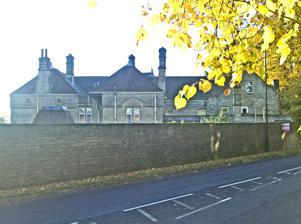
Building: Parkhead Hall
Country: United Kingdom
Year built: 1865
Stately home in England Parkhead Hall Seen from Ecclesall Road South. The best public view of the hall Location within Sheffield General information Status Listed by Blenheim Park Estates Type stately home Architectural style grade II listed building Location Parkhead Sheffield Country England , United Kingdom Owner Blenheim Estates Via Zoopla Other information Parking Yes Website Blenheim Park Estates Seen from Ecclesall Road South. The best public view of the hall. Parkhead Hall , formerly Parkhead House and The Woodlands , is an English country house situated in the City of Sheffield in South Yorkshire . The hall is a grade II listed building and is located in the suburb of Whirlow close to the junction of Ecclesall Road South and Abbey Lane. The hall is difficult to view for the general public, being surrounded by high walls and housing, although a glimpse of its northern side can be seen from Ecclesall Road South. History The building was constructed in 1864 - 65 by the architect John Brightmore Mitchell-Withers (1838-1894) for his own use. It was originally named The Woodlands and Mitchell-Withers created the house as a Gothic fantasy with carved human heads looking out from the eaves and the front door. The dining room was panelled with oak taken from the long gallery of Sheffield Manor . The grounds were landscaped with many trees and included kitchen gardens , orchards, stables, a carriage house and harness room. Withers-Mitchell lived at The Woodlands with his wife Lise and by 1871 they had three children, the oldest of which, John, would also become a well-regarded architect like his father. John Mitchell-Withers senior died at the young age of 56 in 1894 and in June 1898 The Woodlands was sold to Sir Robert Hadfield , the metallurgist and owner of the vast Hadfields steel foundry in the east end of Sheffield. Upon purchasing the house, Hadfield commenced on a series of extensive modifications between 1900 and 1903 using the architects R.G. Hammond and Wyngard, Dixon & Sandford. A two-storey extension was added comprising a billiard room, a library, two additional bedrooms and a bathroom. He also renamed the building Parkhead House. Hadfield owned the house for over forty years, staying there until 1939, a year before his death. Parkhead House was purchased in 1939 by Sheffield Corporation who had for some time been looking for a suitable house which could be used as Judges’ lodgings after the opening of the Assizes Courts in the city. The Corporation paid £6,750 for the property, however the outbreak of World War II prevented their use for the intended purpose and during the conflict the house was the headquarters of No. 33 Group RAF Balloon Command which was responsible for all barrage balloons and their sites in the industrial Midlands between March 1939 and September 1944. The entrance gates on Ecclesall Road South. Modern times After the war Parkhead House reverted to the ownership of Sheffield Corporation and in 1948 was modified and opened as a nursing home for 35 elderly men. The house remained as a home for the elderly until 1988 when it became surplus to requirements and was put up for auction with four acres of land. The house was quite rundown when It was purchased in June 1989 for £1.2 million by the Facia Group, the retail empire headed by Sheffield businessman Stephen Hinchliffe . The house became the headquarters of the Facia Group and was restored over a number of years with the name being changed again to Parkhead Hall. June 1996 saw the financial collapse of the Facia Group. The Serious Fraud Office and officers from South Yorkshire Police raided Parkhead Hall in August 1996, taking away vanloads of documents as part of a criminal investigation into the finances of the group. Stephen Hinchliffe was declared bankrupt in March 2001 and Parkhead Hall was confiscated and sold back to his bank. In 2003 the house was purchased by Andrew Hogg, director of several companies connected to camping, caravanning and outdoor activities, including Towsure and Campsure. Mr. Hogg turned the house back into a family residence. In early 2012 the house was once more up for sale with a potential selling price of £4 million. As of December 2013 [update] , the house is still for sale. Architecture Parkhead Hall is constructed from squared stone with ashlar dressings, the light coloured exterior stone complements the pink roof tiles. There are three distinctive side wall chimney stacks along with the three on the roof. The windows are mainly casements . The extensive gardens of the original house have been gradually reduced over the years as the land was sold off for housing, allowing dwellings to be built on Abbey Lane. The building of these houses has blocked the former entrance on Abbey Lane leaving the main entrance on Ecclesall Road South as the only entry to the building. References